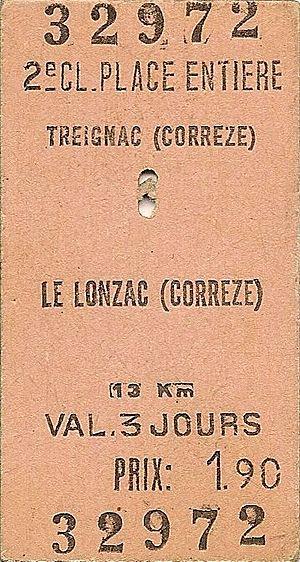
Ticket portant le marquage ""1er novembre 1969"" au dos, et qui fut utilisé sur la dernière circulation voyageur du POC entre Treignac et Le Lonzac."
Le PO-Corrèze ou POC est un réseau de chemin de fer à voie métrique, disparu, établi dans le département de la Corrèze. Il fut concédé à la Compagnie du Chemin de fer de Paris à Orléans, et construit par la Société de construction des Batignolles. Le centre du réseau était situé à Tulle.